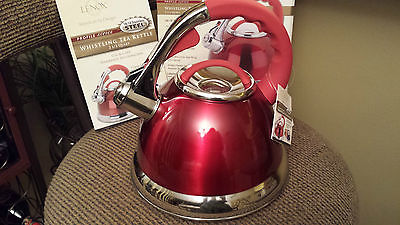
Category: kettle